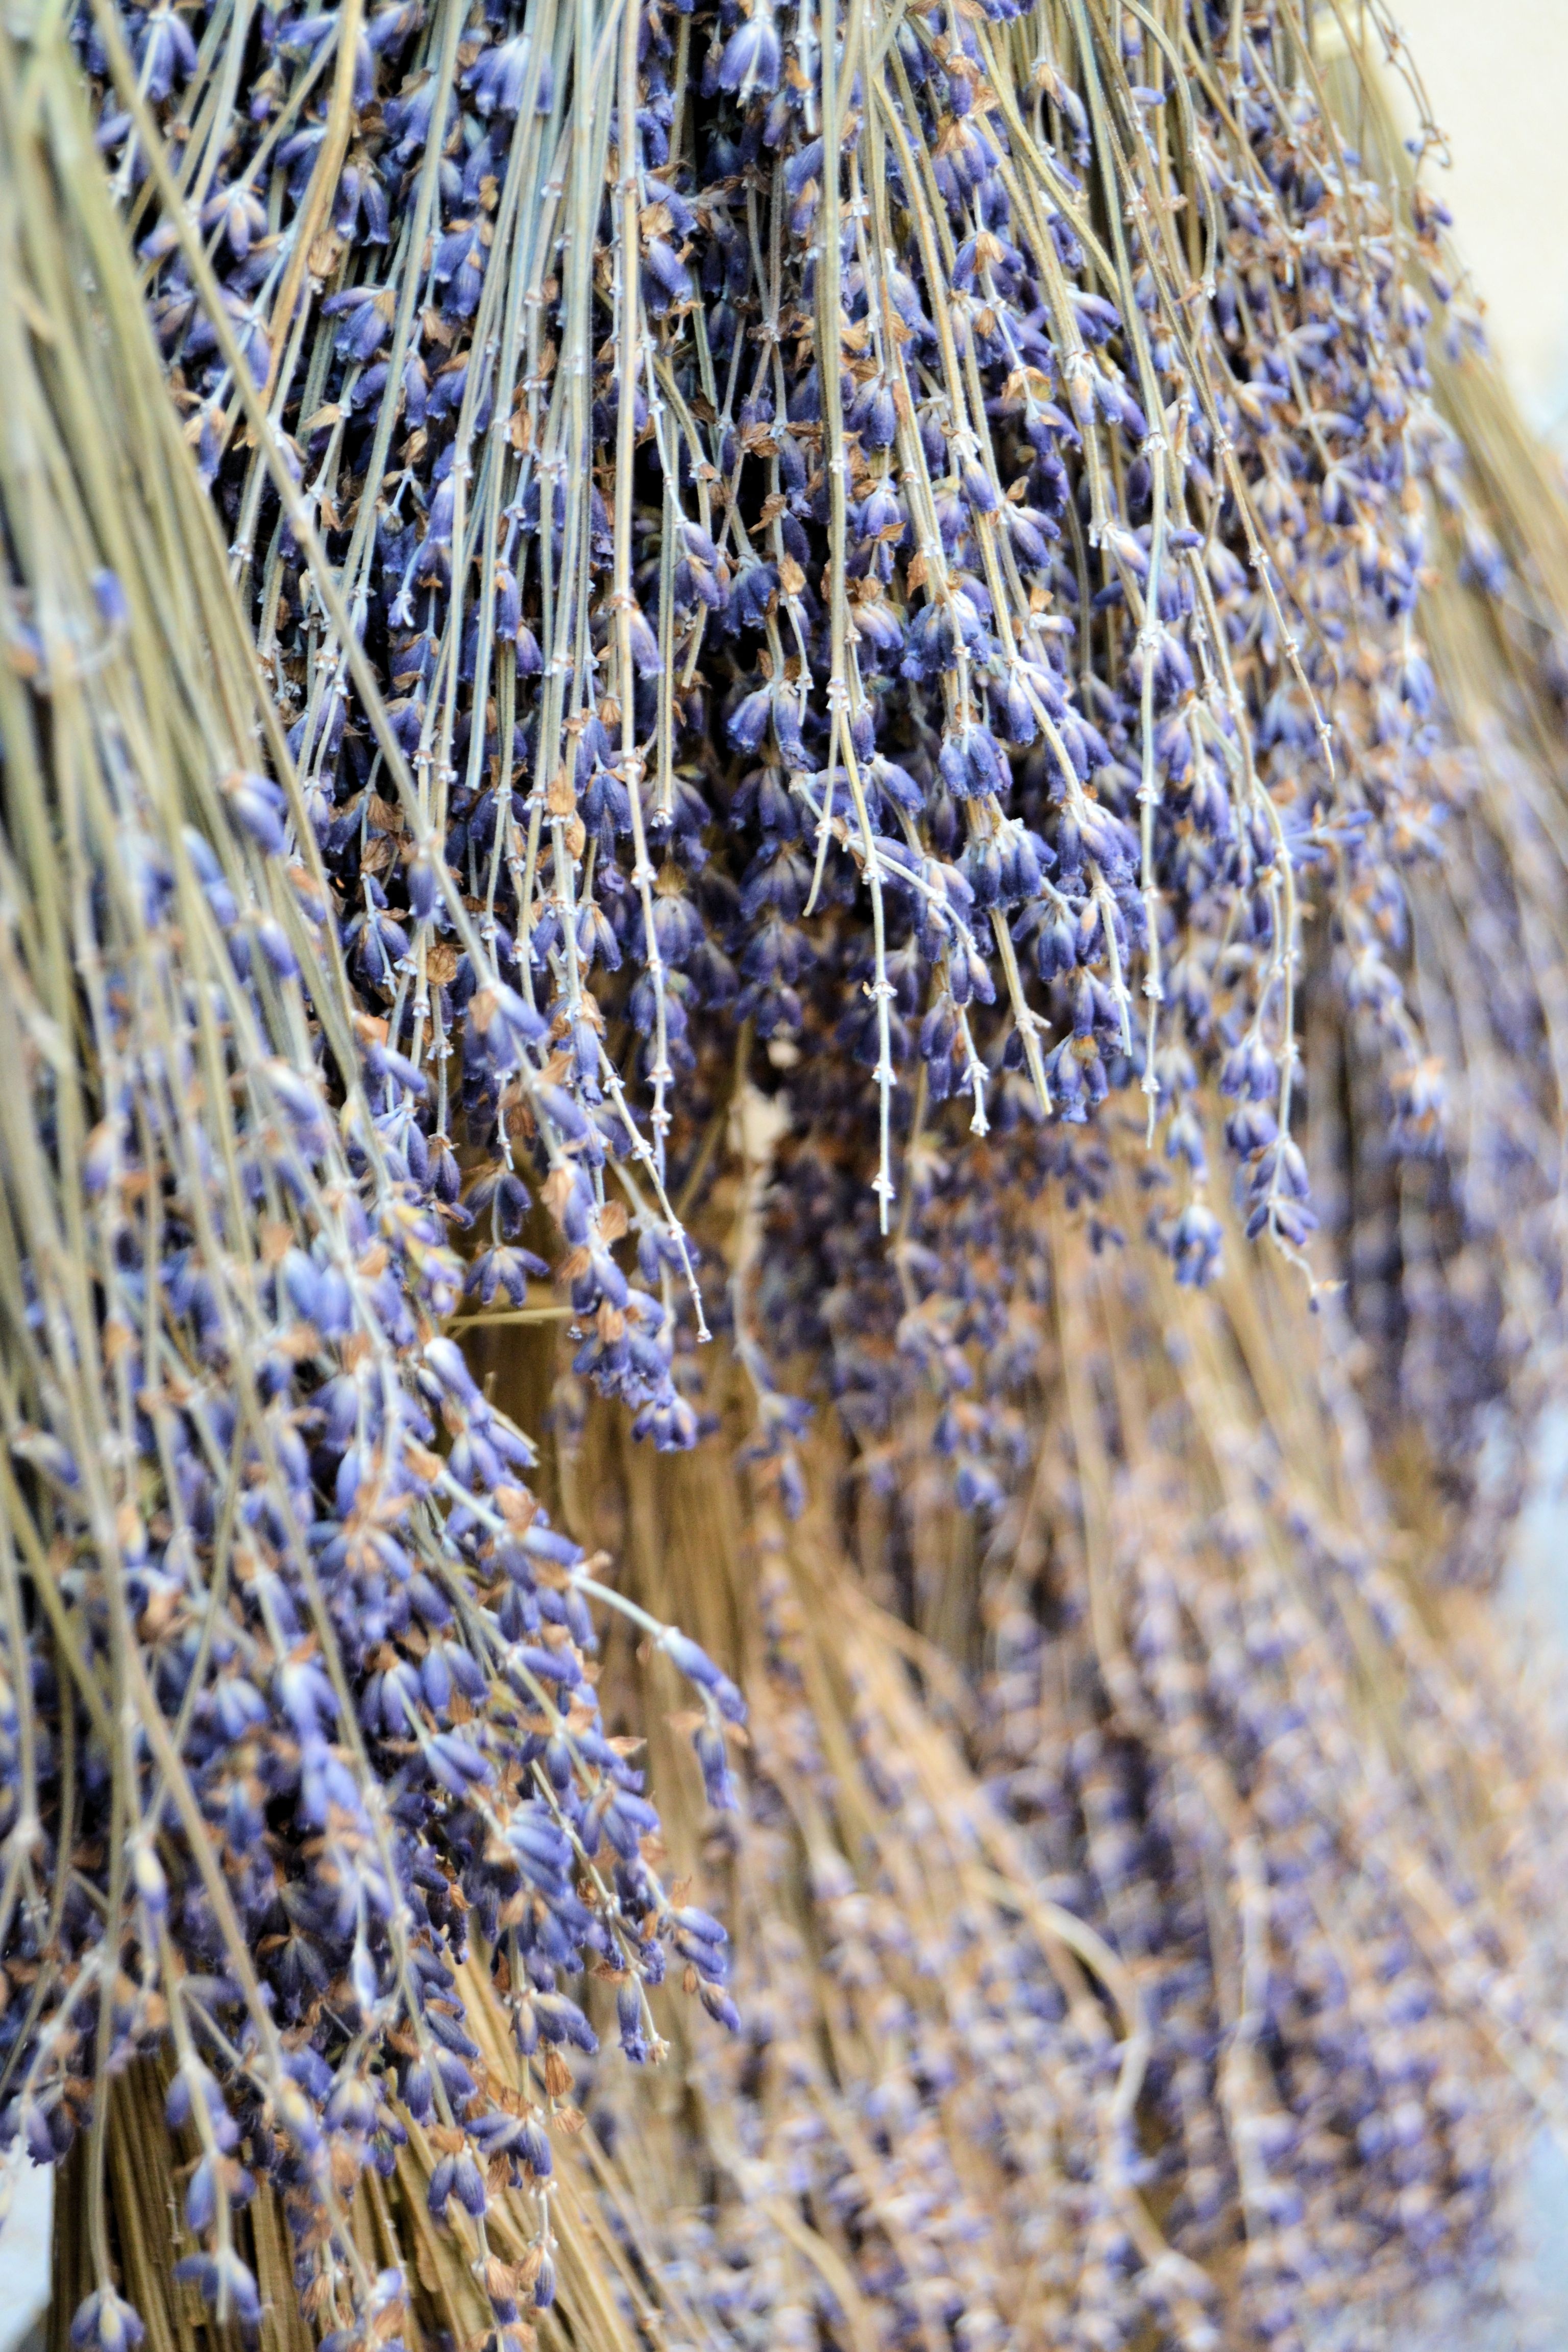
tree, nature, branch, blossom, winter, plant, leaf, flower, purple, bloom, frost, france, flora, season, lavender, twig, close up, violet, smell, provence, macro photography, south of france, lavender flowers, aix en provence, lavender bunch, grass family, land plant